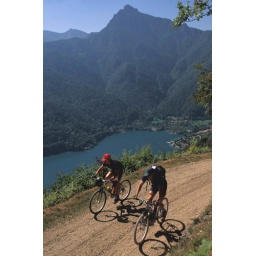
Lago di Ledro - Un giro in mountain bike